RMS Olympic

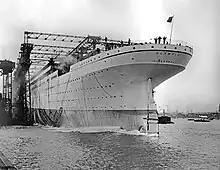
The launch of "Olympic" on 20 October 1910

On 29 July 1908, Harland and Wolff presented the drawings to Bruce Ismay and other White Star Line executives. Ismay approved the design and signed three "letters of agreement" two days later authorising the start of construction. At this point the lead ship – which was later to become "Olympic" – had no name, but was referred to simply as "Number 400", as it was Harland and Wolff's four hundredth hull. "Titanic" was based on a revised version of the same design and was given the number 401. Bruce Ismay's father Thomas Henry Ismay had previously planned to build a ship named "Olympic" as a sister ship to . The senior Ismay died in 1899 and the order for the ship was cancelled.